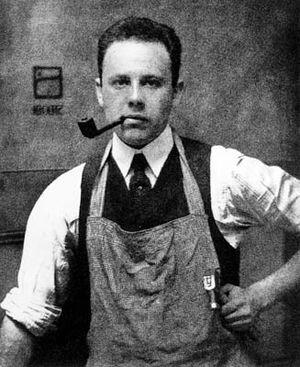
Paul Strand, né le 16 octobre 1890 à New York aux États-Unis, et mort le 31 mars 1976 à Orgeval en France, est un photographe et cinéaste américain.